Wayne Morse

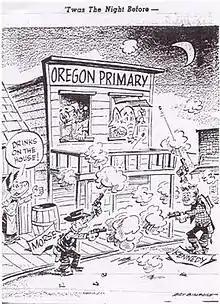
Editorial cartoon from "The Oregonian" during Morse's run for the Democratic nomination.

Morse was a late entry in the race for the Democratic nomination for president in 1960. It began unofficially at a 1959 press conference held at the state capitol in Salem by local resident Gary Neal and other Morse supporters. They declared they would put Senator Morse on the ballot by petition. As early as April 1959, Morse told a meeting of the state's Young Democrats that he had no intention of running. The group still voted to advance Senator Morse, after Congresswoman Edith Green introduced him as a favorite son.